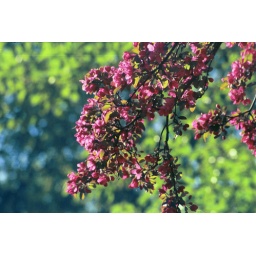
Spring blossoms on the tree in front of my house